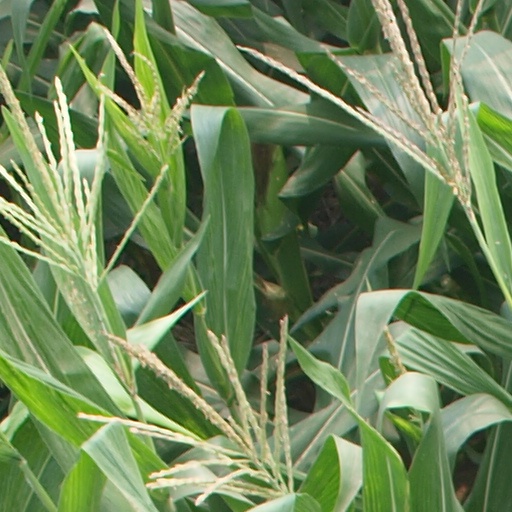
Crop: maize; corn